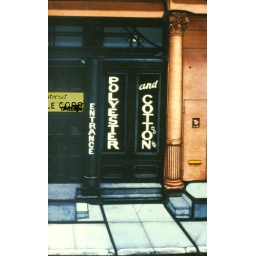
Close up of door way in the building depicted in the panel. Notice the spray graffiti and other detail.